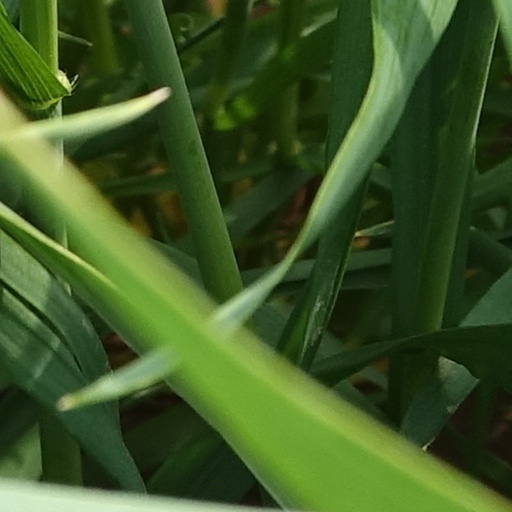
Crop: wheat